Das Boot (novel)

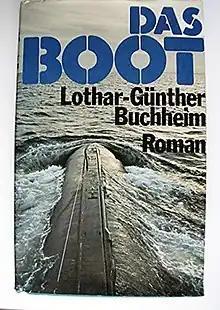
Cover of the 1973 first edition

Das Boot (English: "The Boat") is a 1973 autobiographical German novel by Lothar-Günther Buchheim based on his experiences as a war correspondent on U-boat submarines. Buchheim recorded his time on submarine "U-96" and submarine "U-309" during World War II. The Buchheim historical drama book was published in 1973 by Piper Verlag, the book has sold millions of copies and was translated into 18 languages. The novel portrayed the harsh and difficult submarine warfare life on a German submarine.